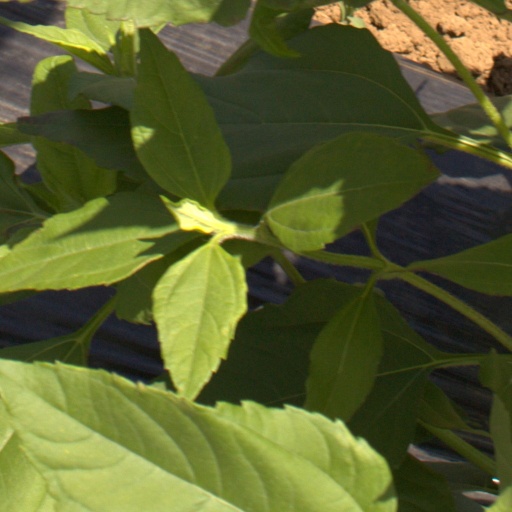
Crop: Jerusalem artichoke